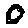
Label: 0